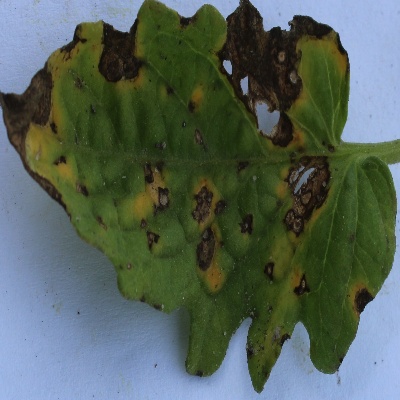
Crop: Tomato
Condition: leaf blight